32nd Intelligence Squadron

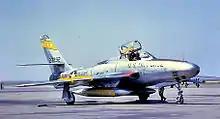
Squadron RF-84F

In 1952 the squadron was reactivated as a North Atlantic Treaty Organization (NATO) tactical reconnaissance unit to be based in France as a result of the United States Cold War military buildup in Europe. It was activated by the transfer of the equipment and personnel of the Alabama Air National Guard 157th Tactical Reconnaissance Squadron, which had been federalized and brought to active duty during the Korean War. It took over the Lockheed RF-80A Shooting Star aircraft of the ANG unit, and trained for daylight reconnaissance missions.